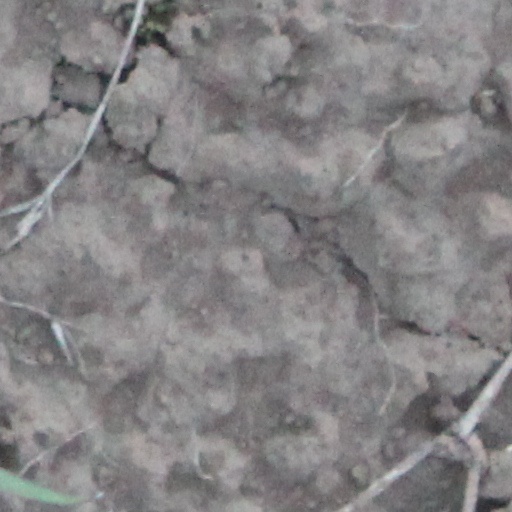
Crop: wheat